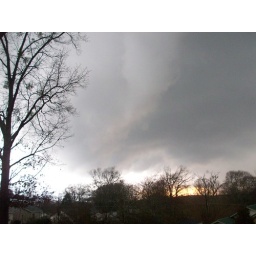
This is from my house in the blue mountain area.